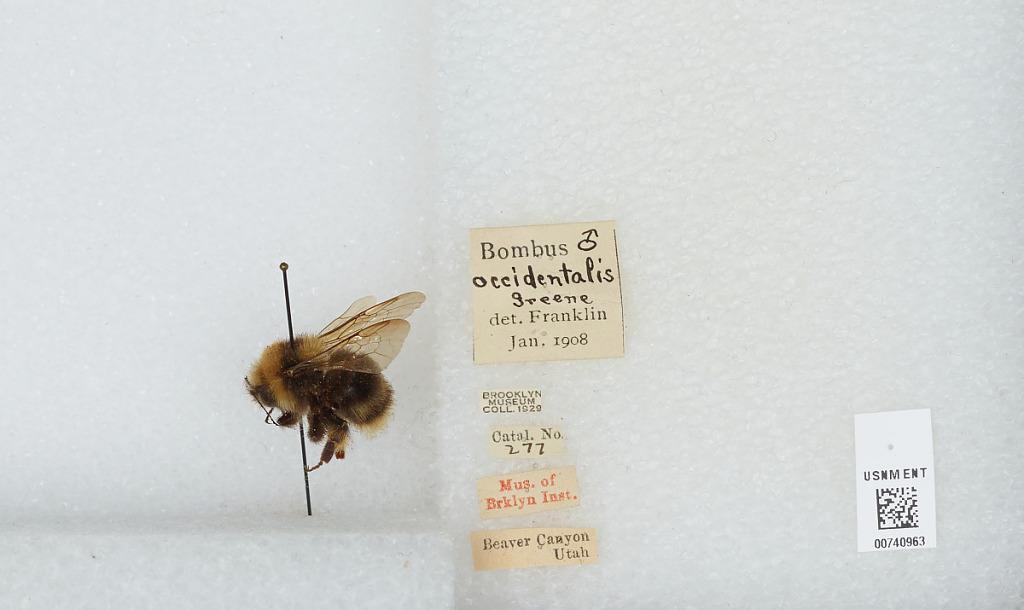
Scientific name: Bombus (Bombus) occidentalis Greene
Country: United States
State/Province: Utah
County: Beaver
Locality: Beaver Canyon
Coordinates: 38.2864, -112.444
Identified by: Franklin